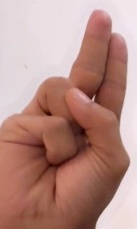
ASL sign: U